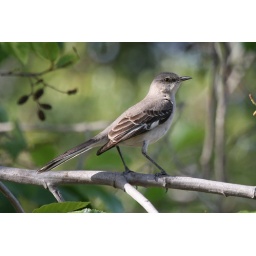
Northern Mockingbird sitting in a tree att he perc ponds in Campbell.